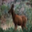
Label: deer